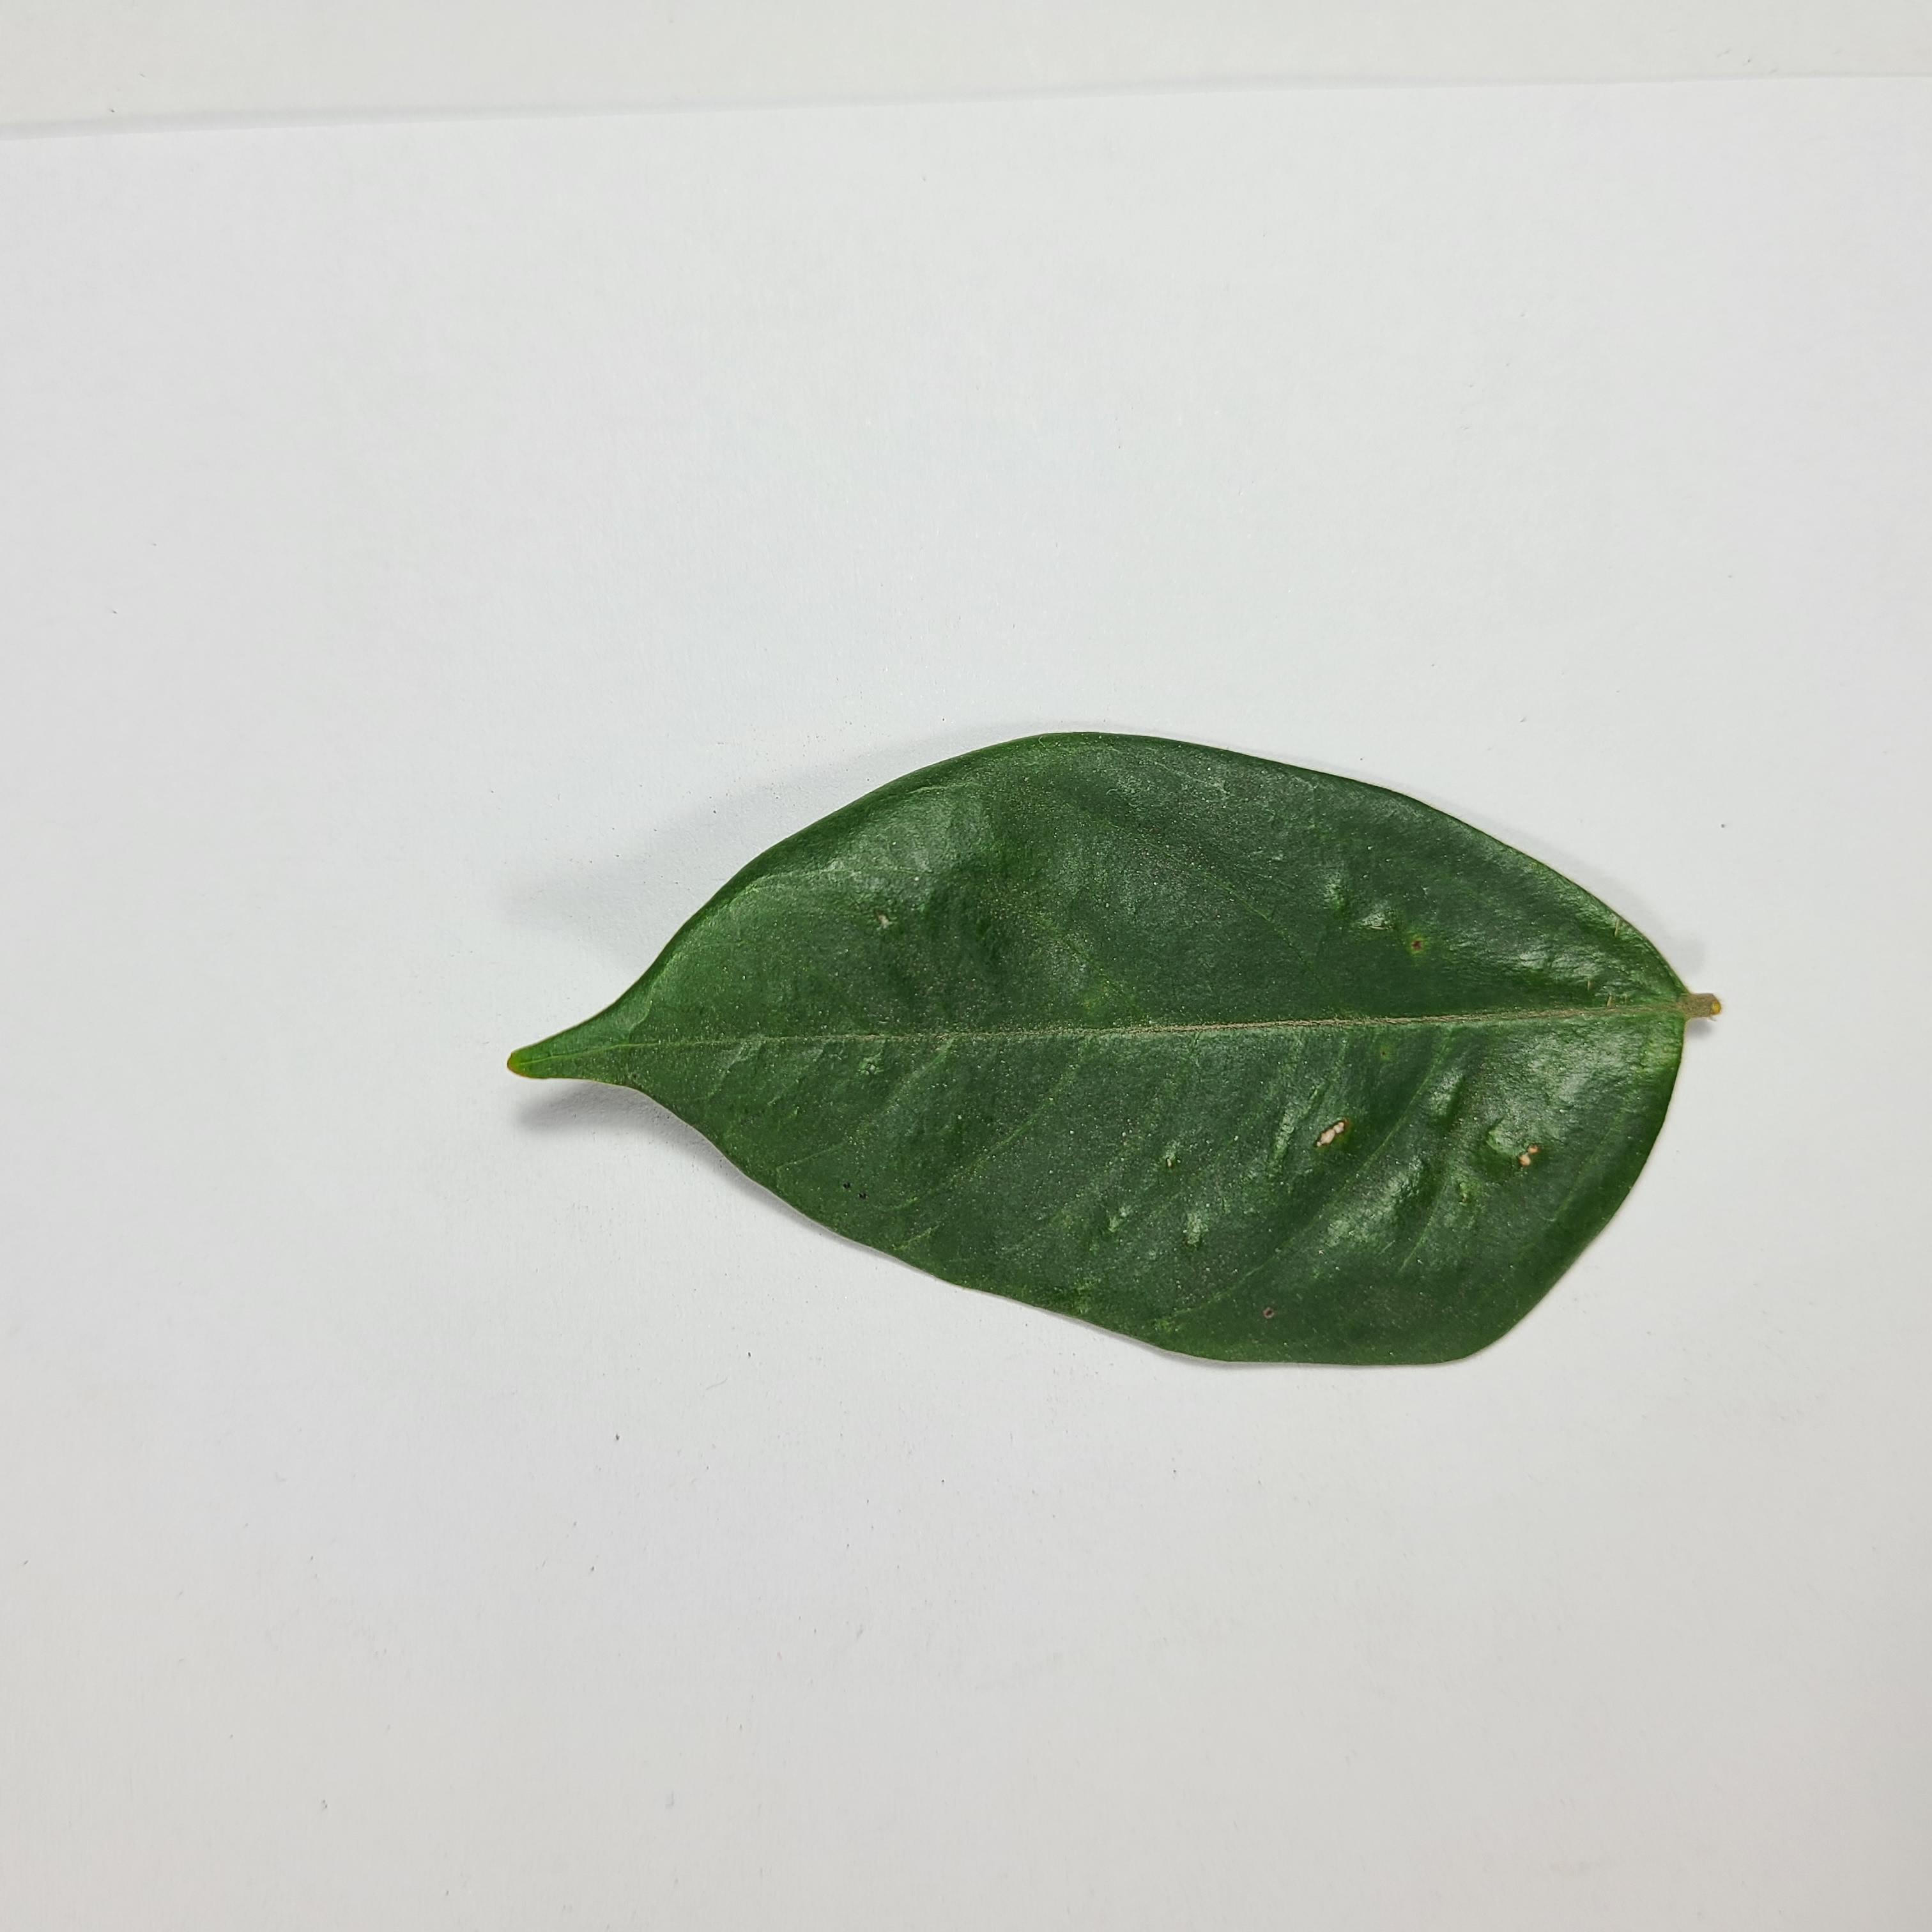
Label: Healthy Leaves